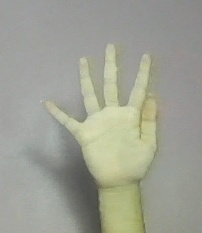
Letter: sheen